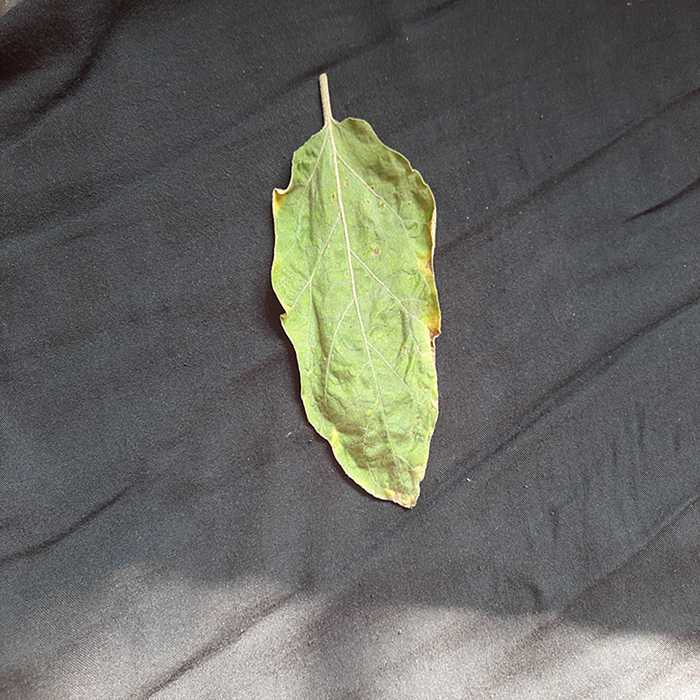
Plant: Eggplant
Label: Eggplant begomovirus